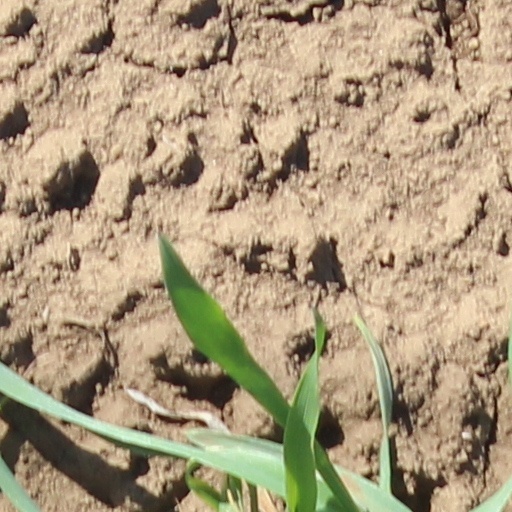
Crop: wheat